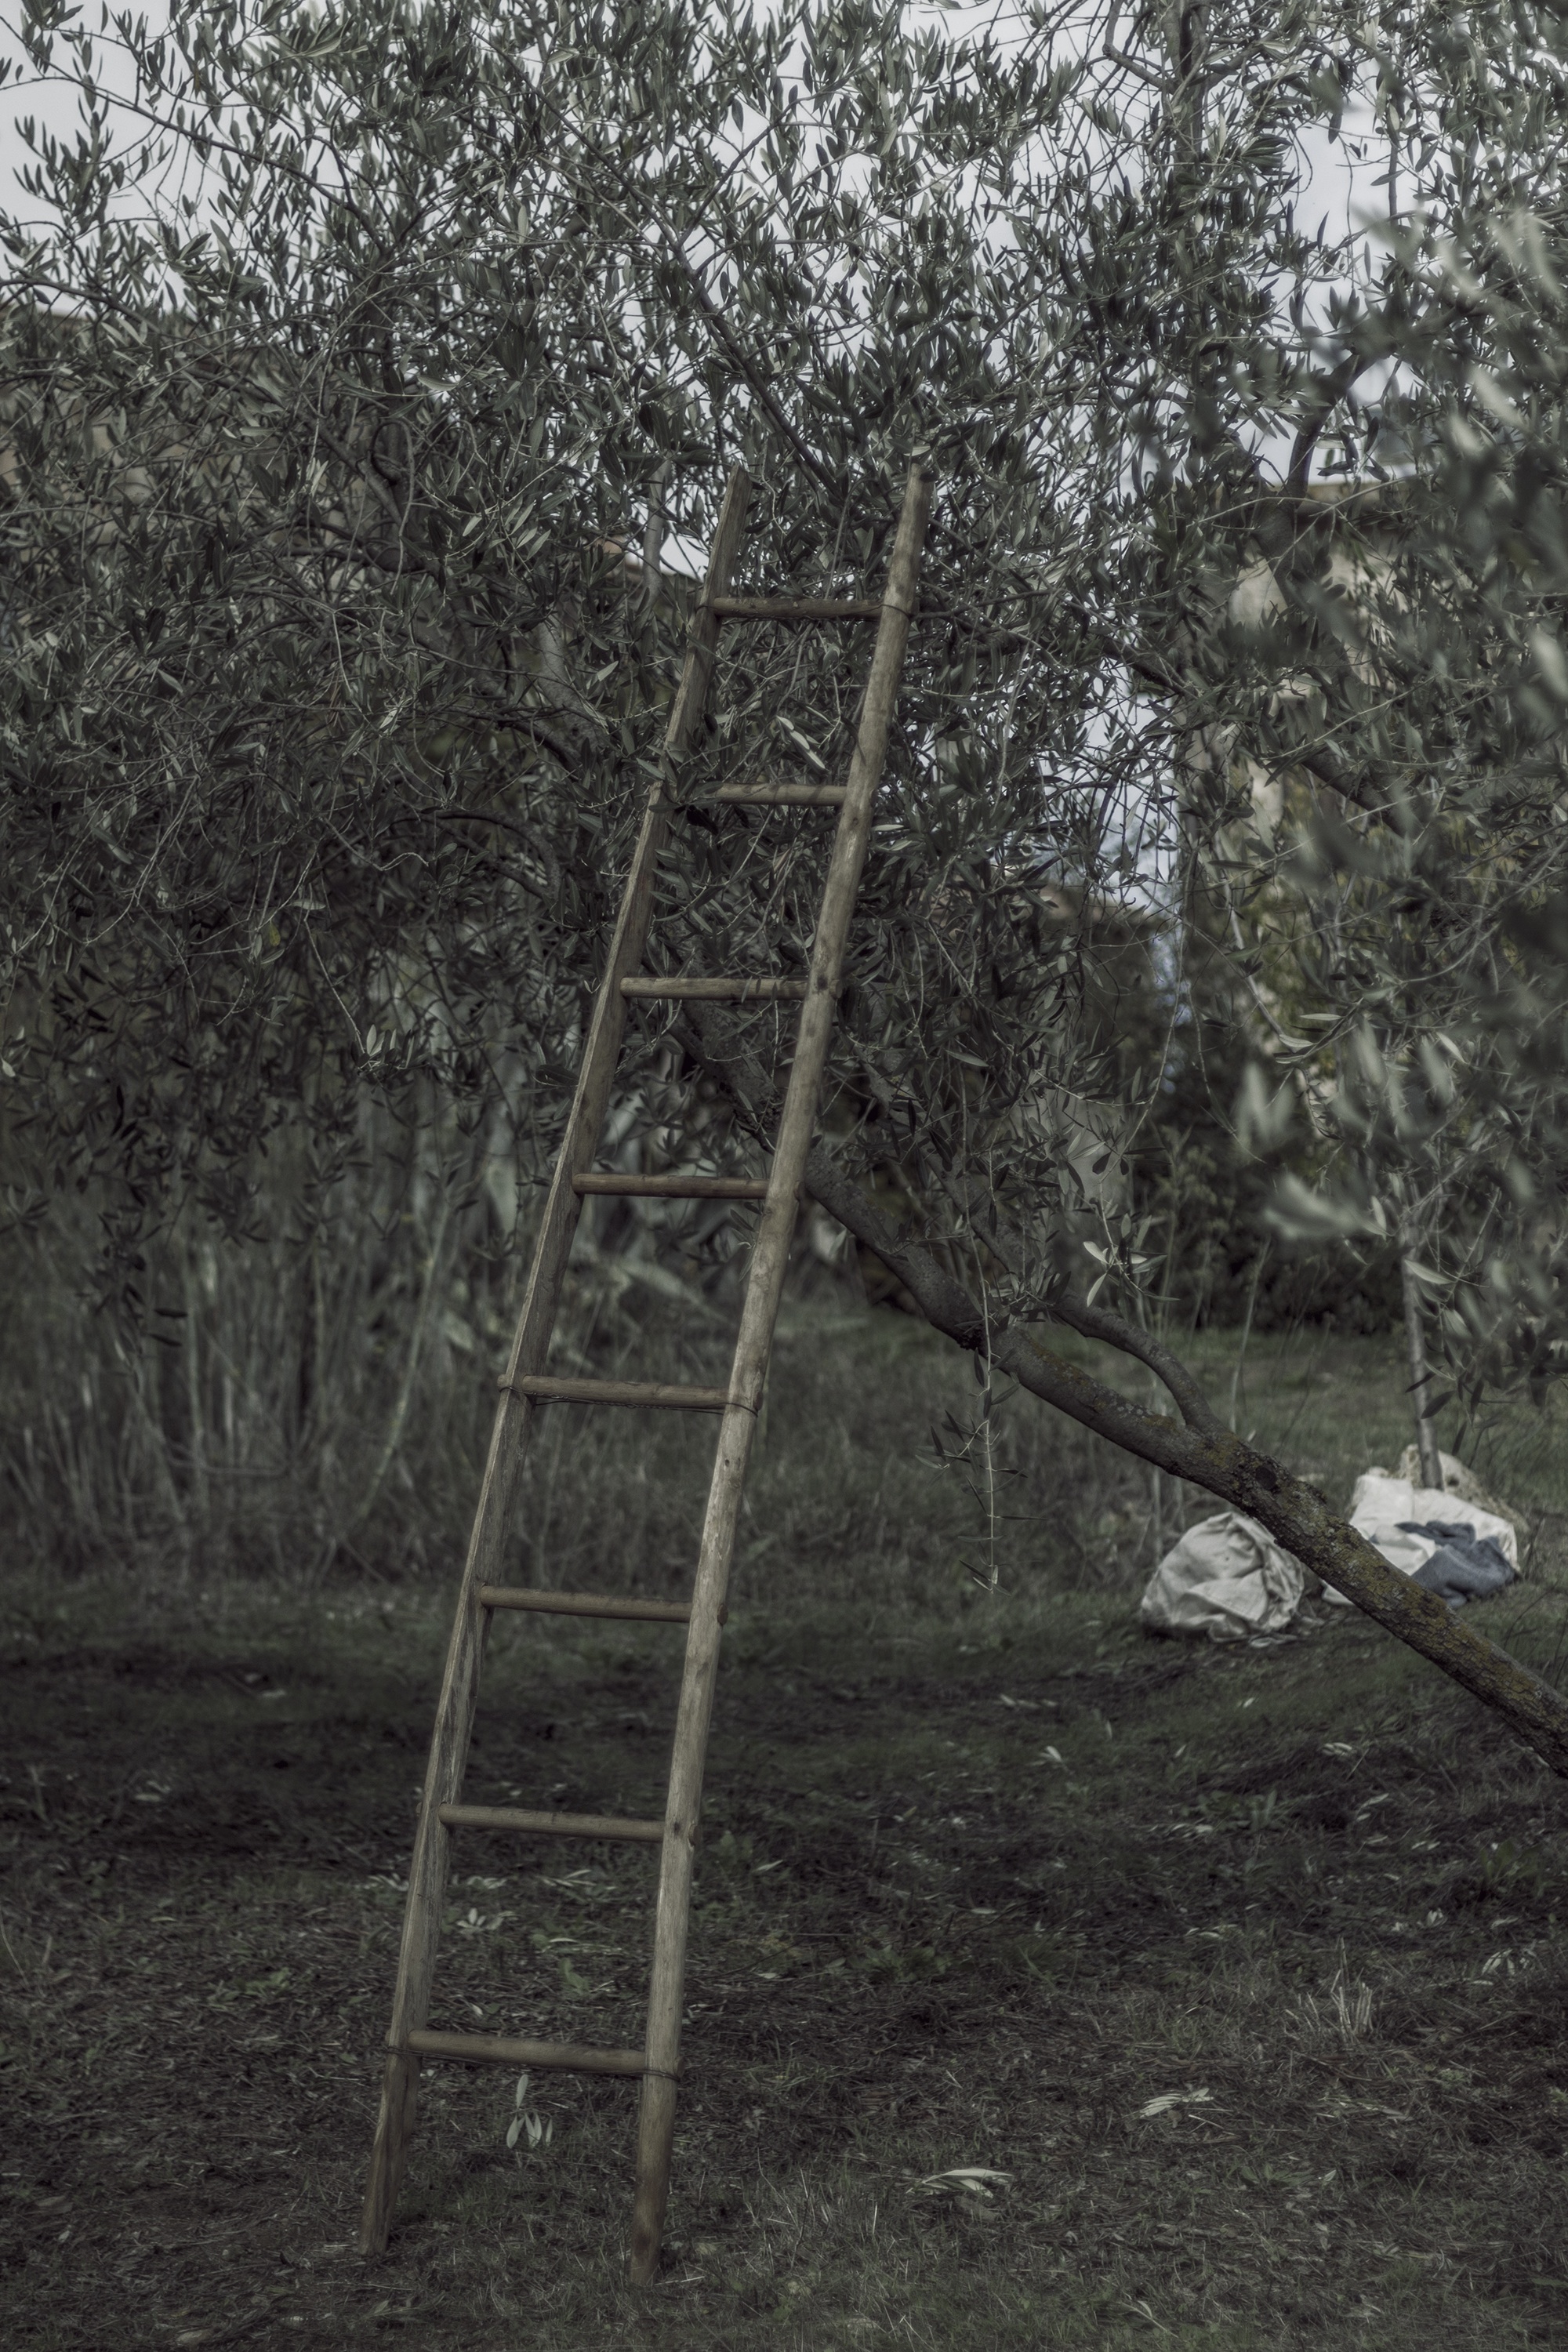
tree, forest, branch, plant, wood, trunk, woodland, woody plant